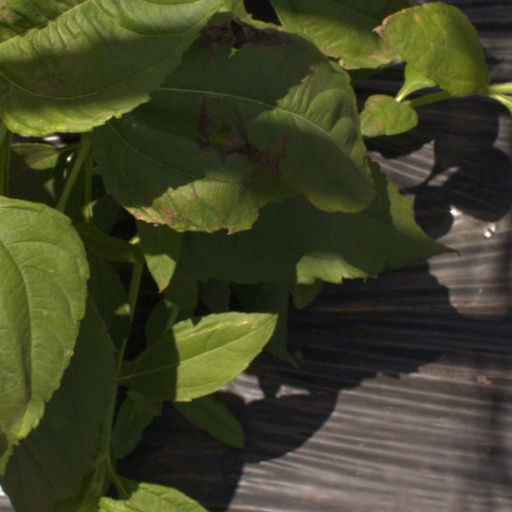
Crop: Jerusalem artichoke